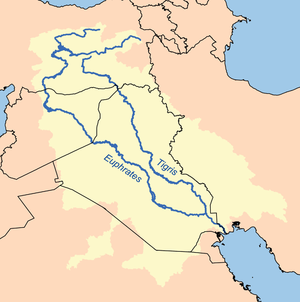
L'Euphrate est un fleuve d'Asie de 2 780 km de long. Il forme avec le Tigre dans sa partie basse la Mésopotamie, l'un des berceaux de la civilisation.
Le Tigre est un fleuve de Mésopotamie long de 1 900 km. Ce fleuve prend sa source en Turquie comme l'autre grand fleuve de la région, l'Euphrate.
"La rivière Karasu ou Kara Sou désignant non la couleur de ses eaux mais indiquant simplement leur provenance ""nordique"" avec la rivière Murat forment le cours supérieur de l'Euphrate. Elle est longue de 450 km et prend sa source dans les monts Kargapazari, sur les flancs du Dumlu Daǧ à 35 km au nord d'Erzurum.